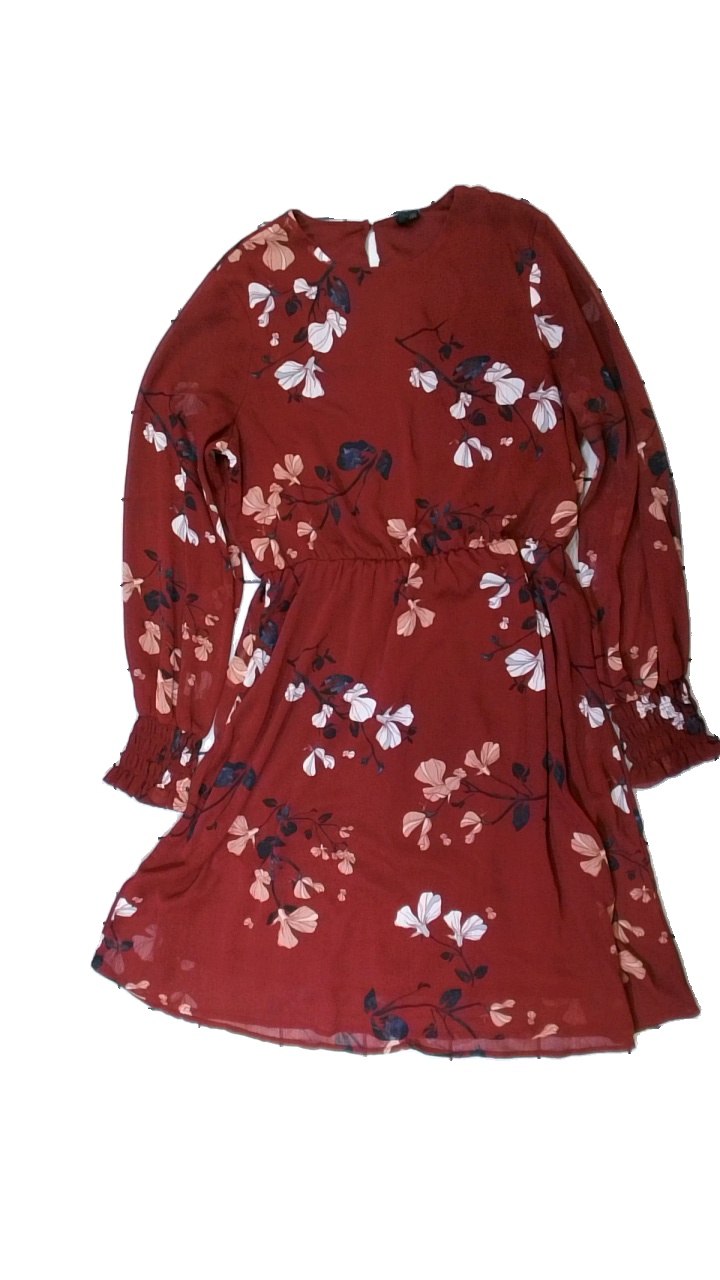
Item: Dress (Ladies)
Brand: Vero Moda
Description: vinröd klänning med blommor
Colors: Red, Black, White, Multicolor
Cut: Regular
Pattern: Floral print
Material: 100% polyester
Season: Summer
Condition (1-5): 5
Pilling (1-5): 5
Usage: Reuse
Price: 50-100